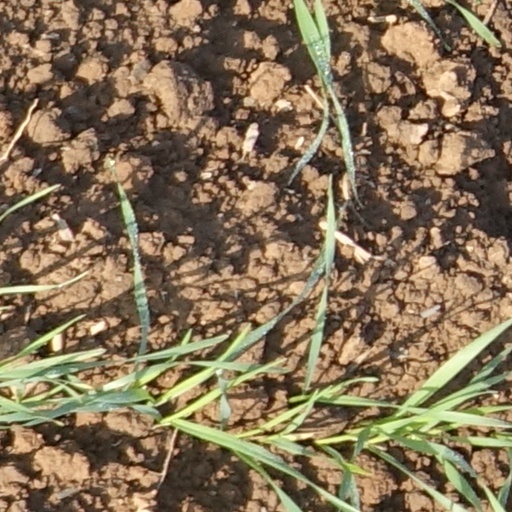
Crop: wheat